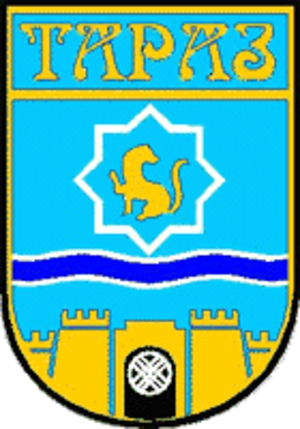
Taraz est une ville du Kazakhstan et le centre administratif de l'oblys de Djamboul.